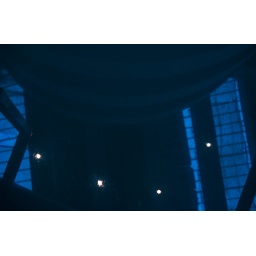
AROS reflected in scratched glass plate